Politics of Malta

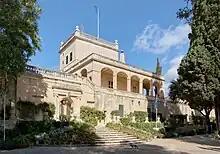
San Anton Palace in Attard serves as the official residence of the president of Malta

The president also nominally appoints, upon recommendation of the prime minister, the individual ministers. Ministers are selected from among the members of the House of Representatives, which usually consists of 65 members unless bonus seats are given to a party which gains an absolute majority of votes but not a parliamentary majority. Elections must be held at least every five years and the electoral system used is single transferable vote.